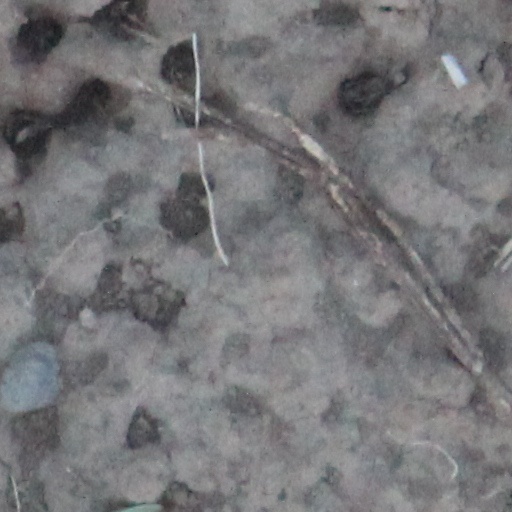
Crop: wheat